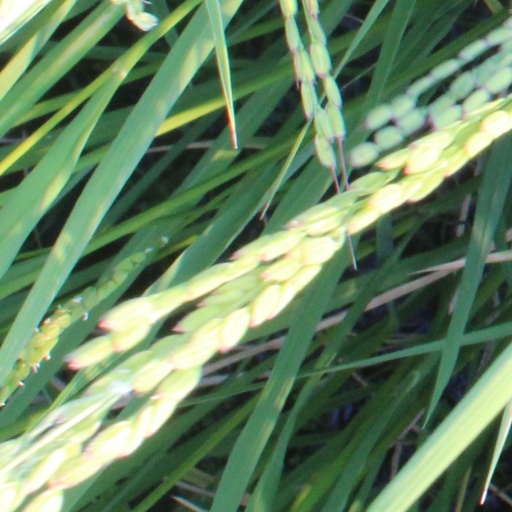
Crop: rice